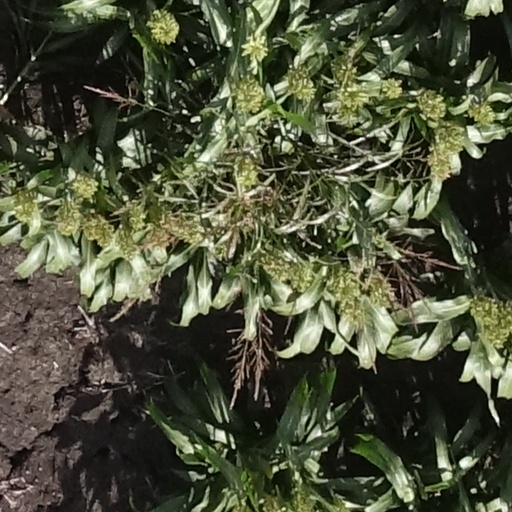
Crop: sorghum